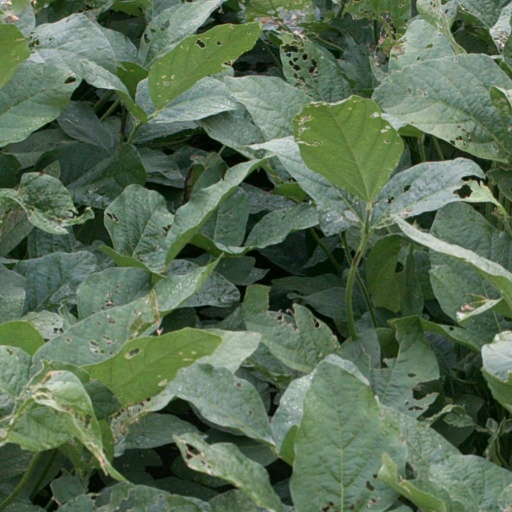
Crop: soybean